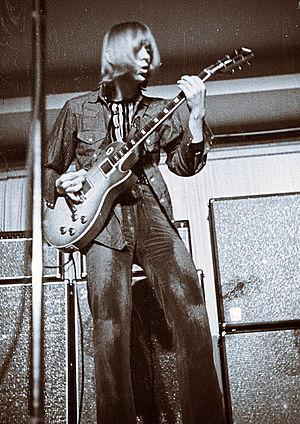
Fleetwood Mac est un groupe de rock britannique, originaire de Londres, au Royaume-Uni.